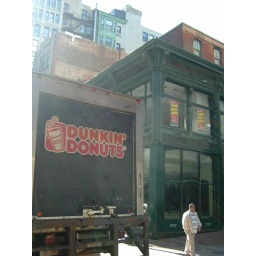
DD truck 1... on the same street within 5 feet!